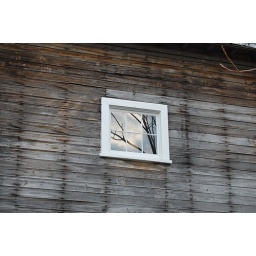
I loved the reflection of the trees in the window of this old building